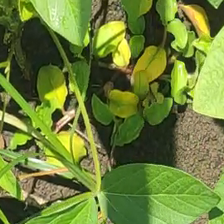
Weed species: Kena_(Commplina_benghalensio)